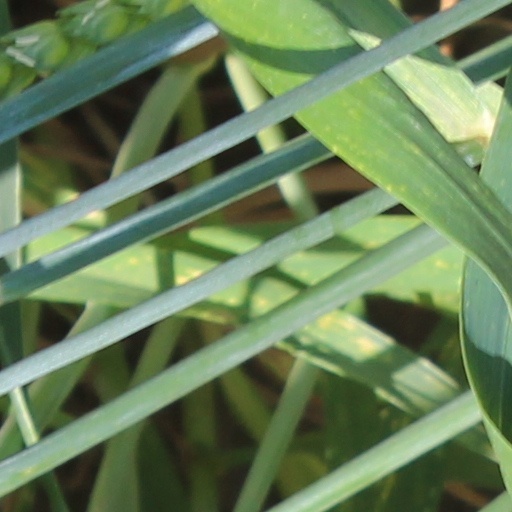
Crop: wheat